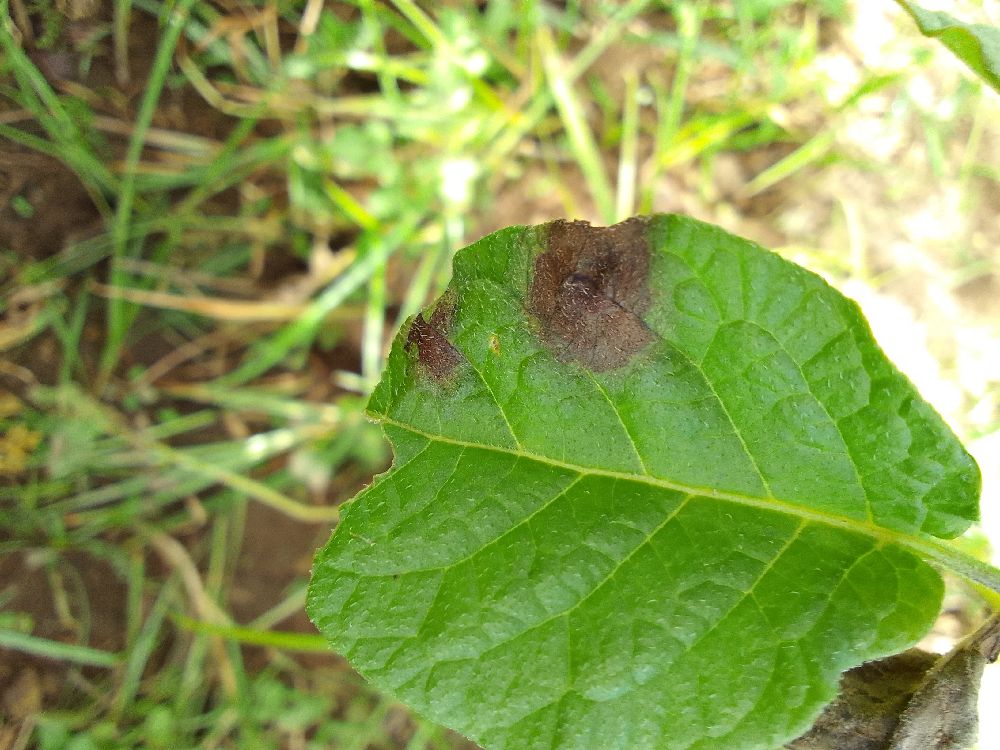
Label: Late blight